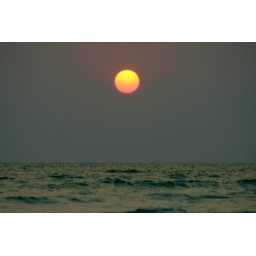
strange orange ball above the water